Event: Nepal Earthquake
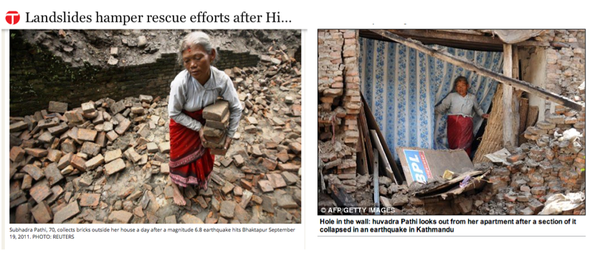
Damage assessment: damage